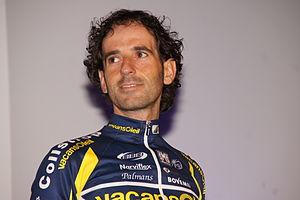
L'équipe cycliste Vacansoleil-DCM est une équipe cycliste néerlandaise de cyclisme professionnel sur route. Créée en 2005 sous le nom de Fondas Imabo-Doorisol, c'était une équipe continentale jusqu'en 2008. Elle devient une équipe continentale professionnelle en 2009 lorsque Vacansoleil devient sponsor principal, puis une UCI ProTeam en 2011. Elle disparaît à la fin de la saison 2013.
Ezequiel Mosquera Míguez, né le 19 novembre 1975 à Cacheiras, en Galice, est un coureur cycliste espagnol, professionnel entre 1999 et 2010. Il a notamment terminé deuxième du Tour d'Espagne 2010, où il a également remporté une étape.